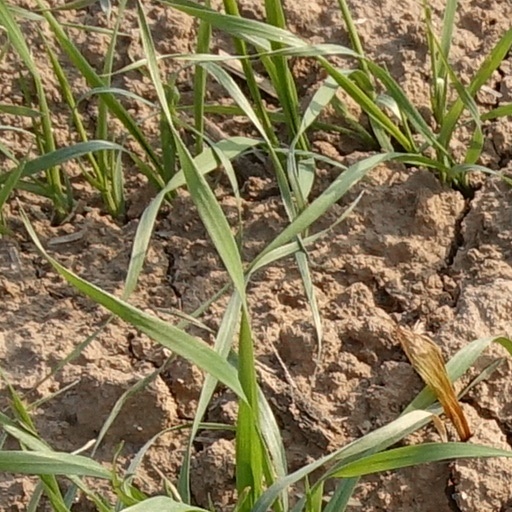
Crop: wheat